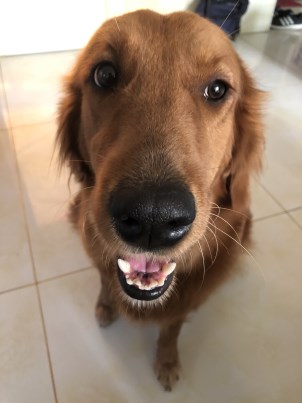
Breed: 5355-n000126-golden_retriever